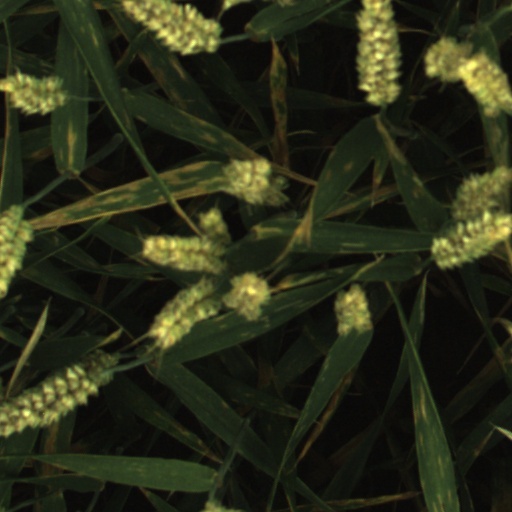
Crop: wheat